Reuben Fine

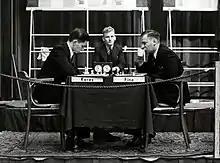
Fine playing against Paul Keres at AVRO tournament in 1938

In 1938, Fine tied for first place with Paul Keres in the prestigious AVRO tournament in the Netherlands, scoring 8½/14, with Keres placed first on tiebreak. This was one of the most famous tournaments of the 20th century. It was organized with the hope that the winner of AVRO, a double round-robin tournament, would be the next challenger to world champion Alexander Alekhine. Since Alekhine won the title in 1927, he had been avoiding a rematch with his predecessor, Capablanca, whom many considered the strongest possible challenger. Fine finished ahead of future champion Mikhail Botvinnik, current champion Alekhine, former world champions Max Euwe and Capablanca, and Samuel Reshevsky and Salo Flohr. Fine won both of his games against Alekhine. Fine got out to a tremendous start, scoring five wins and a draw in his first six games, but then lost in round seven to Keres, and this wound up as the decisive game for the tournament victor, providing his tiebreak.